Inauguration of Joe Biden

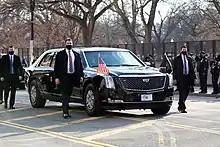
The presidential motorcade carrying President Biden travels to the White House

Later in the afternoon, President Biden, Vice President Harris, and their spouses participated in a Pass in Review on the East Front of the United States Capitol featuring members of the United States Armed Forces. Traditionally, before the Pass in Review, the new president would escort the outgoing president to a helicopter, Marine One, where they would officially depart Washington, D.C. However, Trump's decision to not attend Biden's inauguration and rather depart prior to the event's outset broke this custom.